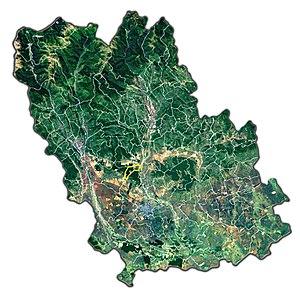
Plopeni est une ville roumaine du județ de Prahova, dans la région historique de Valachie et dans la région de développement du Sud.